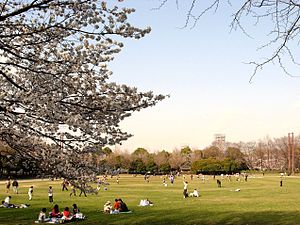
Nerima / Attraktioner / Parker
Johoku Central Park
Nerima er et af Tokyos 23 bydistrikter. På engelsk kalder bydistriktet sig selv for Nerima City.